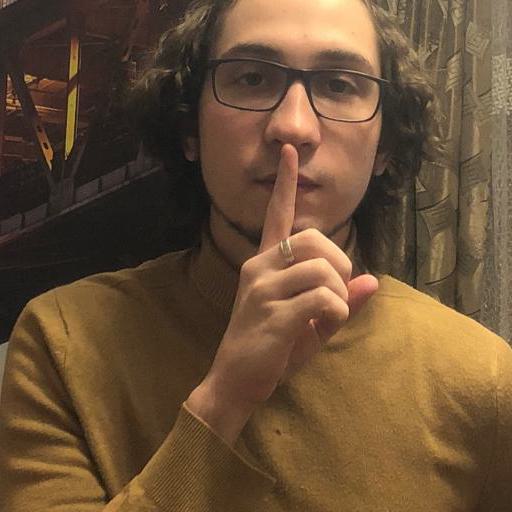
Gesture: mute